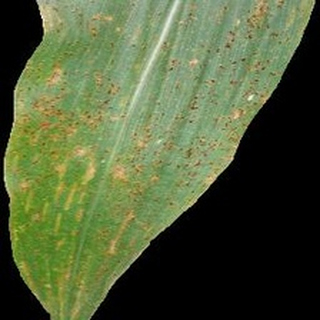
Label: corn_common_rust